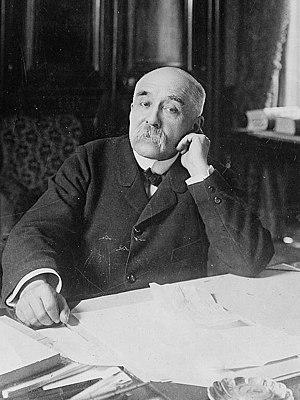
Georges Clemenceau né le 28 septembre 1841 à Mouilleron-en-Pareds et mort le 24 novembre 1929 à Paris, est un homme d'État français, président du Conseil de 1906 à 1909 puis de 1917 à 1920.